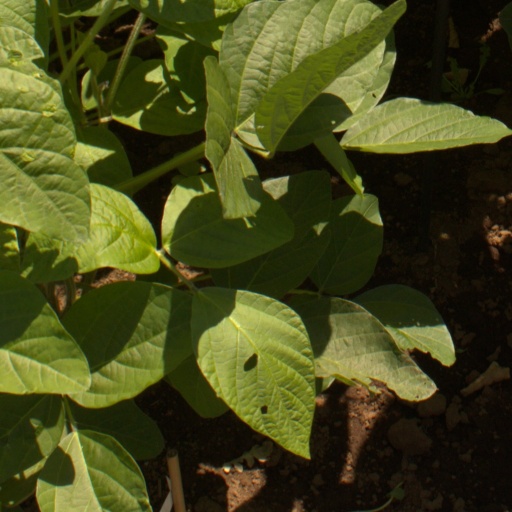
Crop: soybean